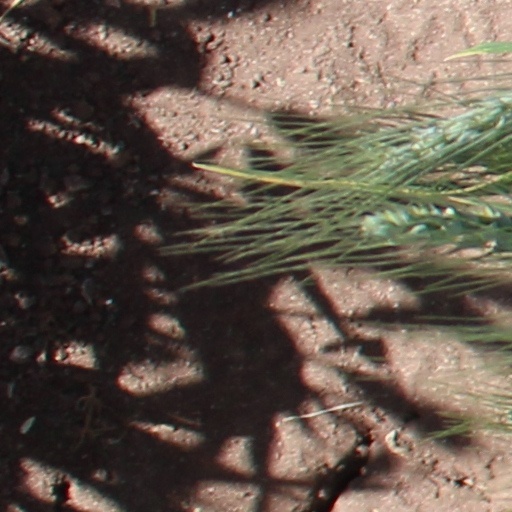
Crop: wheat